Neora Valley National Park

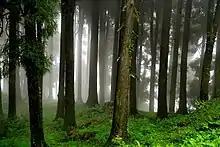
Forest in Neora Valley National Park

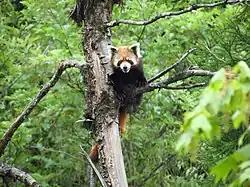
Red panda

Neora Valley sustains a unique ecosystem where tropical, sub-tropical, sub-temperate, and temperate vegetative system still harbours a wealth of flora and fauna. The forests consists of mixed species like rhododendron, bamboo, oak, ferns, sal, etc. The valley also has numerous species of orchids, some of which are endemic to the park. Common species of rhododendron that grow in the park include "Rhododendron arboreum", "Rhododendron falconeri", and "Rhododendron dalhousiae."